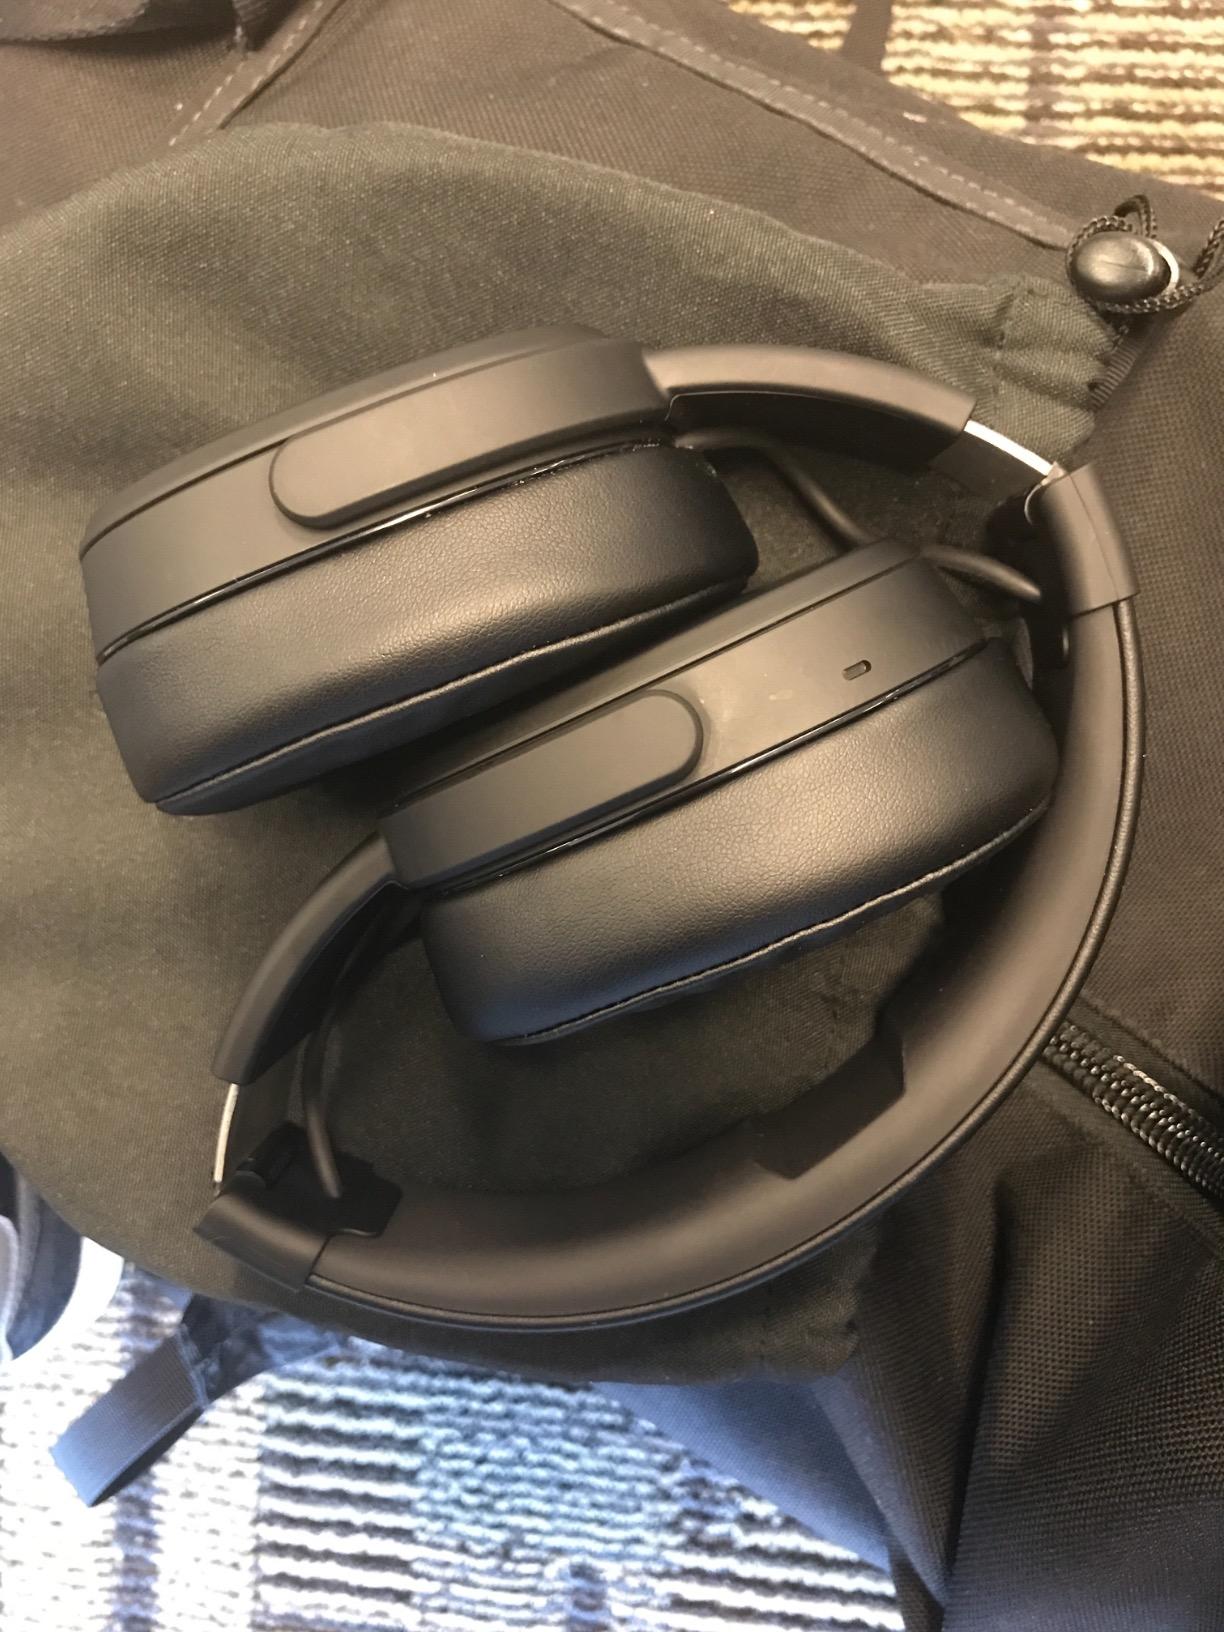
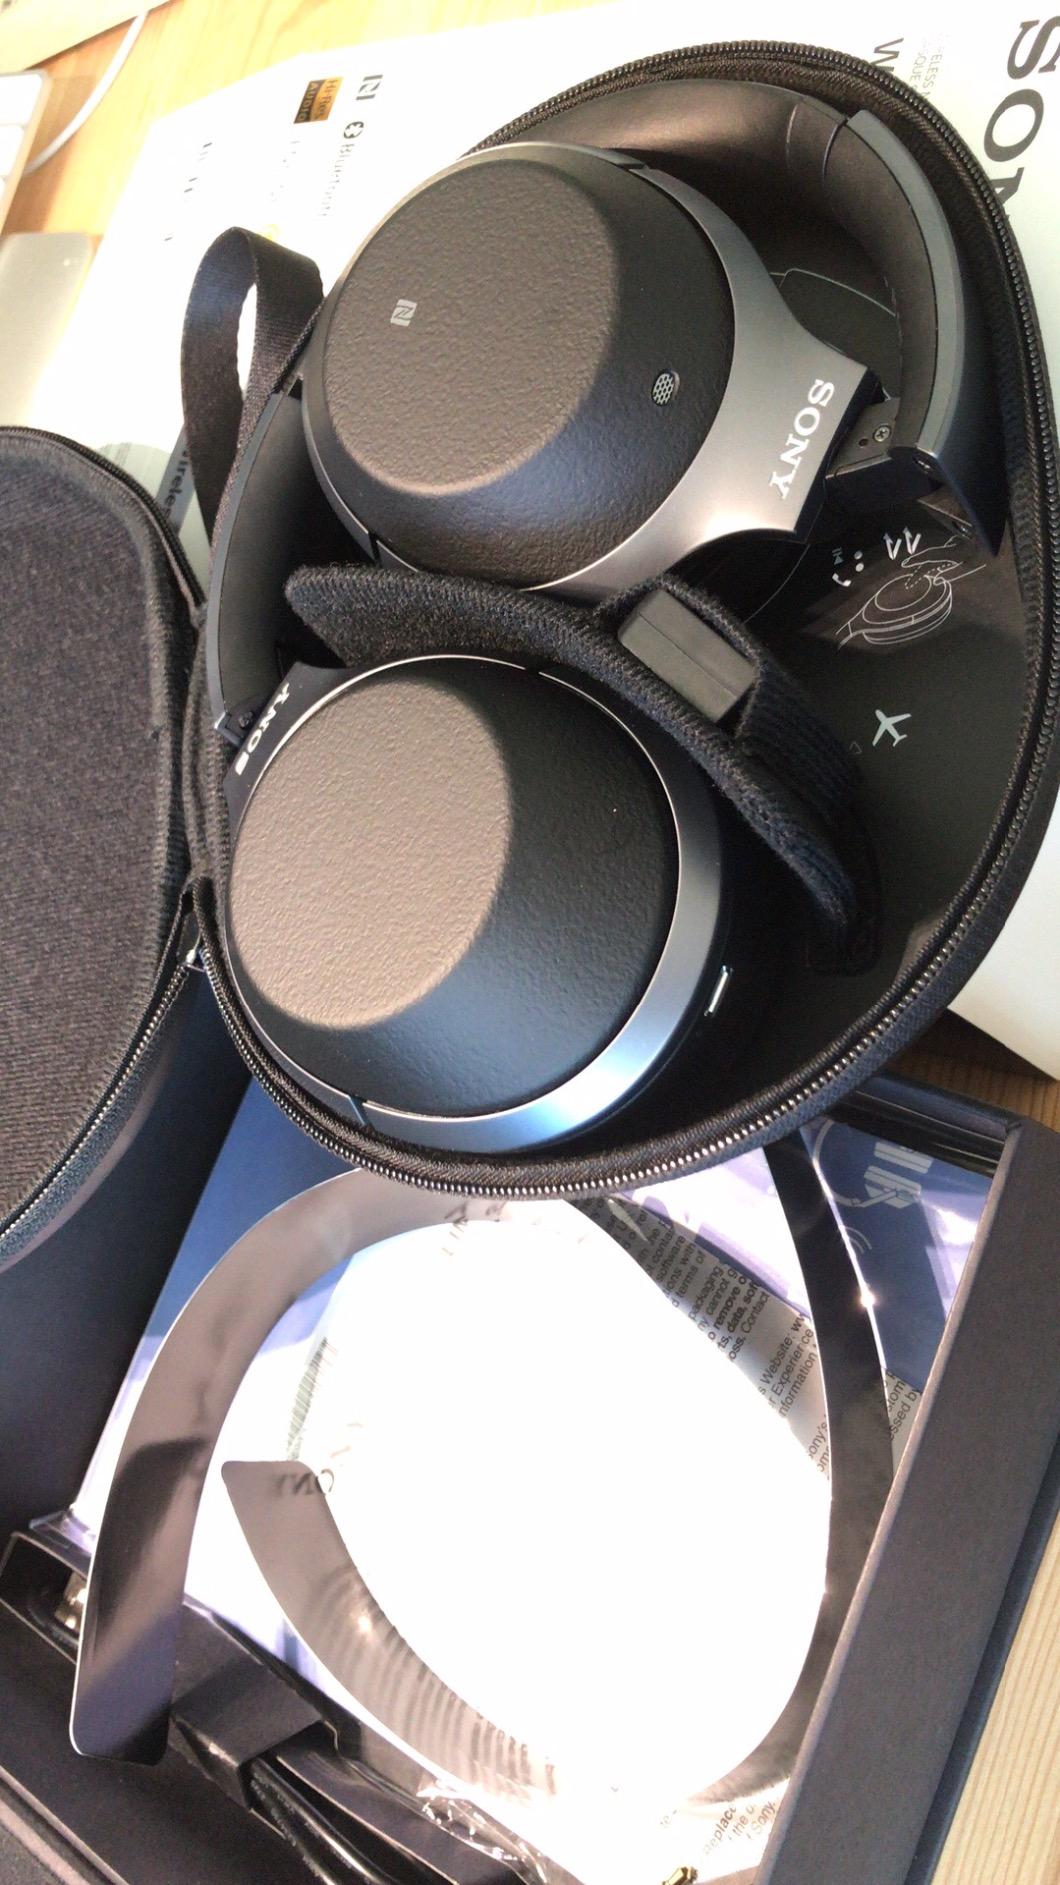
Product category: headphones
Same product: no